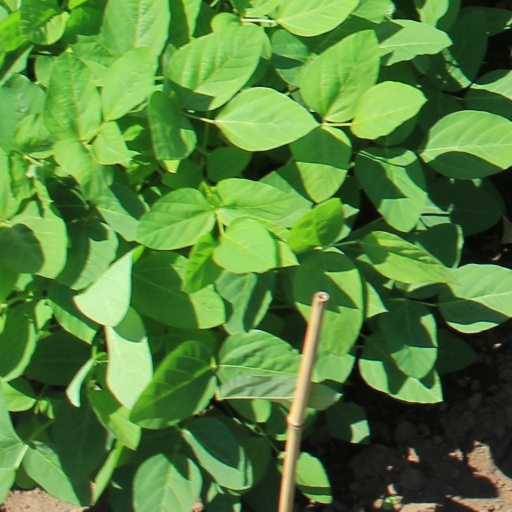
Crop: soybean